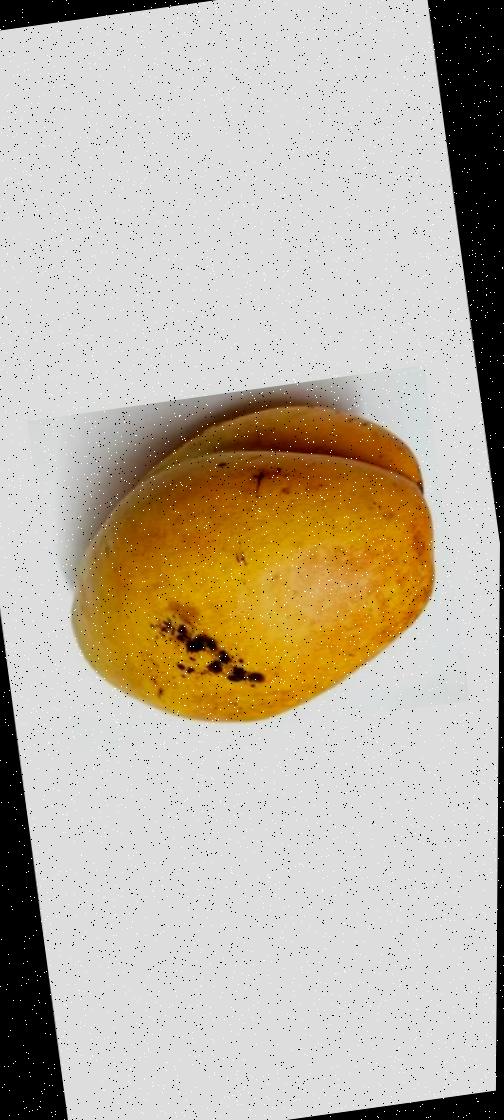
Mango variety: Bari-11